Battle of Wake Island

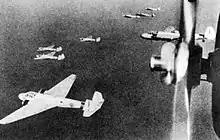
A group of Japanese G3M bombers in 1942, this is the type that bombed Wake (Allied codename "Nell")

On 6 December, Japanese Submarine Division 27 ("Ro-65", "Ro-66", "Ro-67") was dispatched from Kwajalein Atoll to patrol and blockade the pending operation. The attack would start with air raids, these were from Japanese island bases in Kwajalein to south, and the invasion fleet for the amphibious assault was also being assembled. The date of the coming attack on Wake would be 8 December 1941, but it was the same time as the 7 December 1941 Pearl Harbor attack because it was on the other side of the date line.